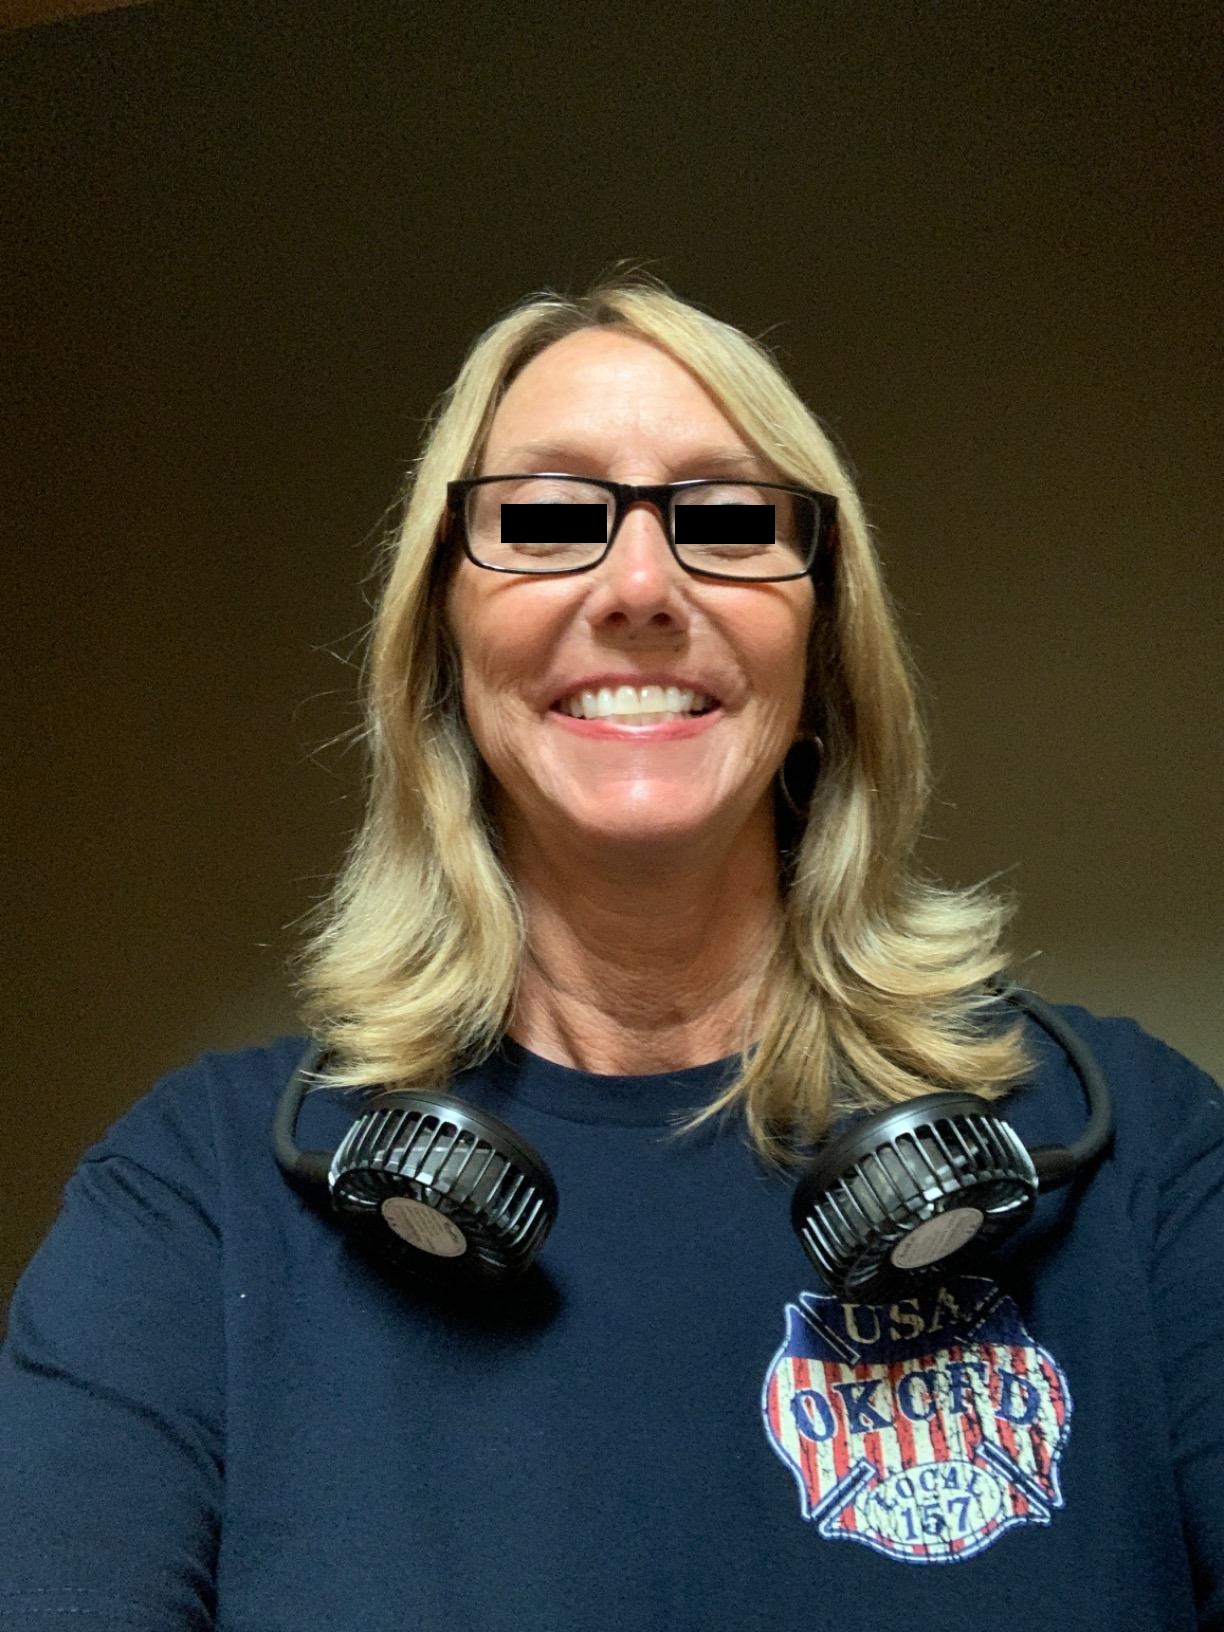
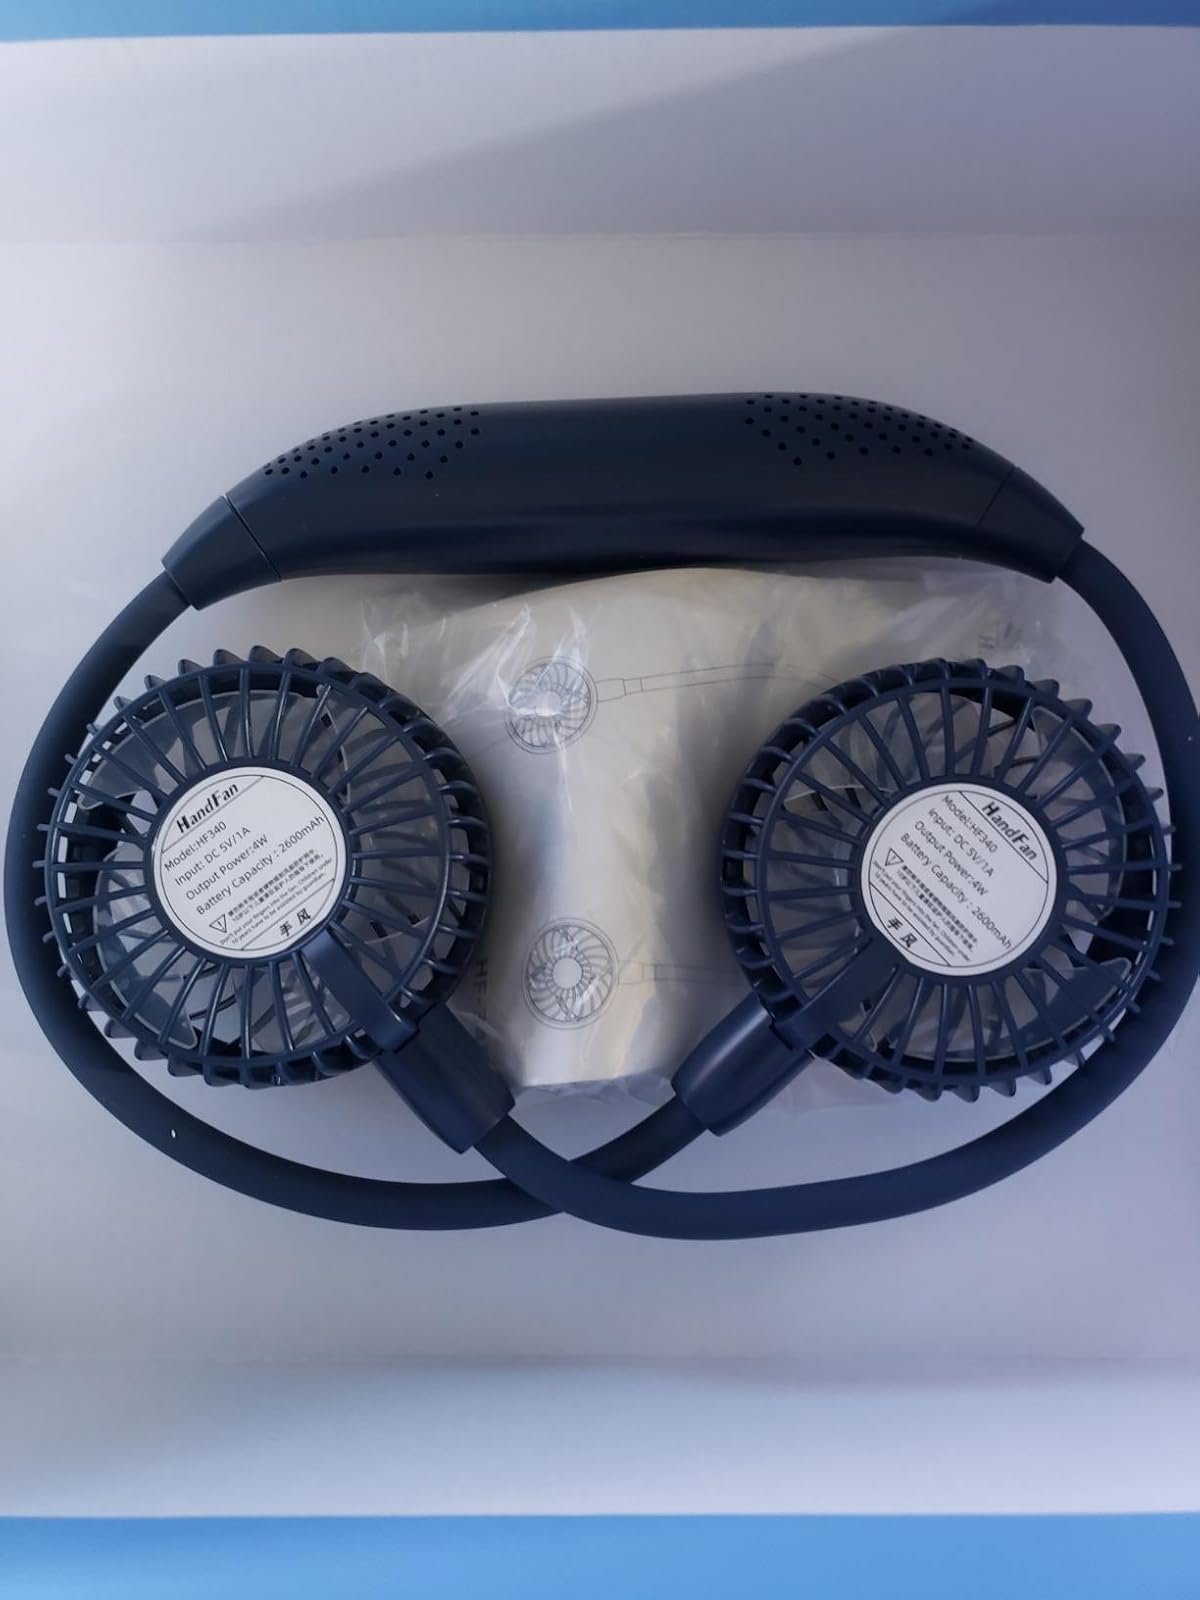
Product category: fan
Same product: no